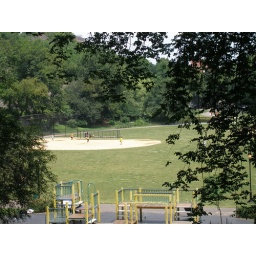
Overlooking the baseball field in morningside park from 110th street